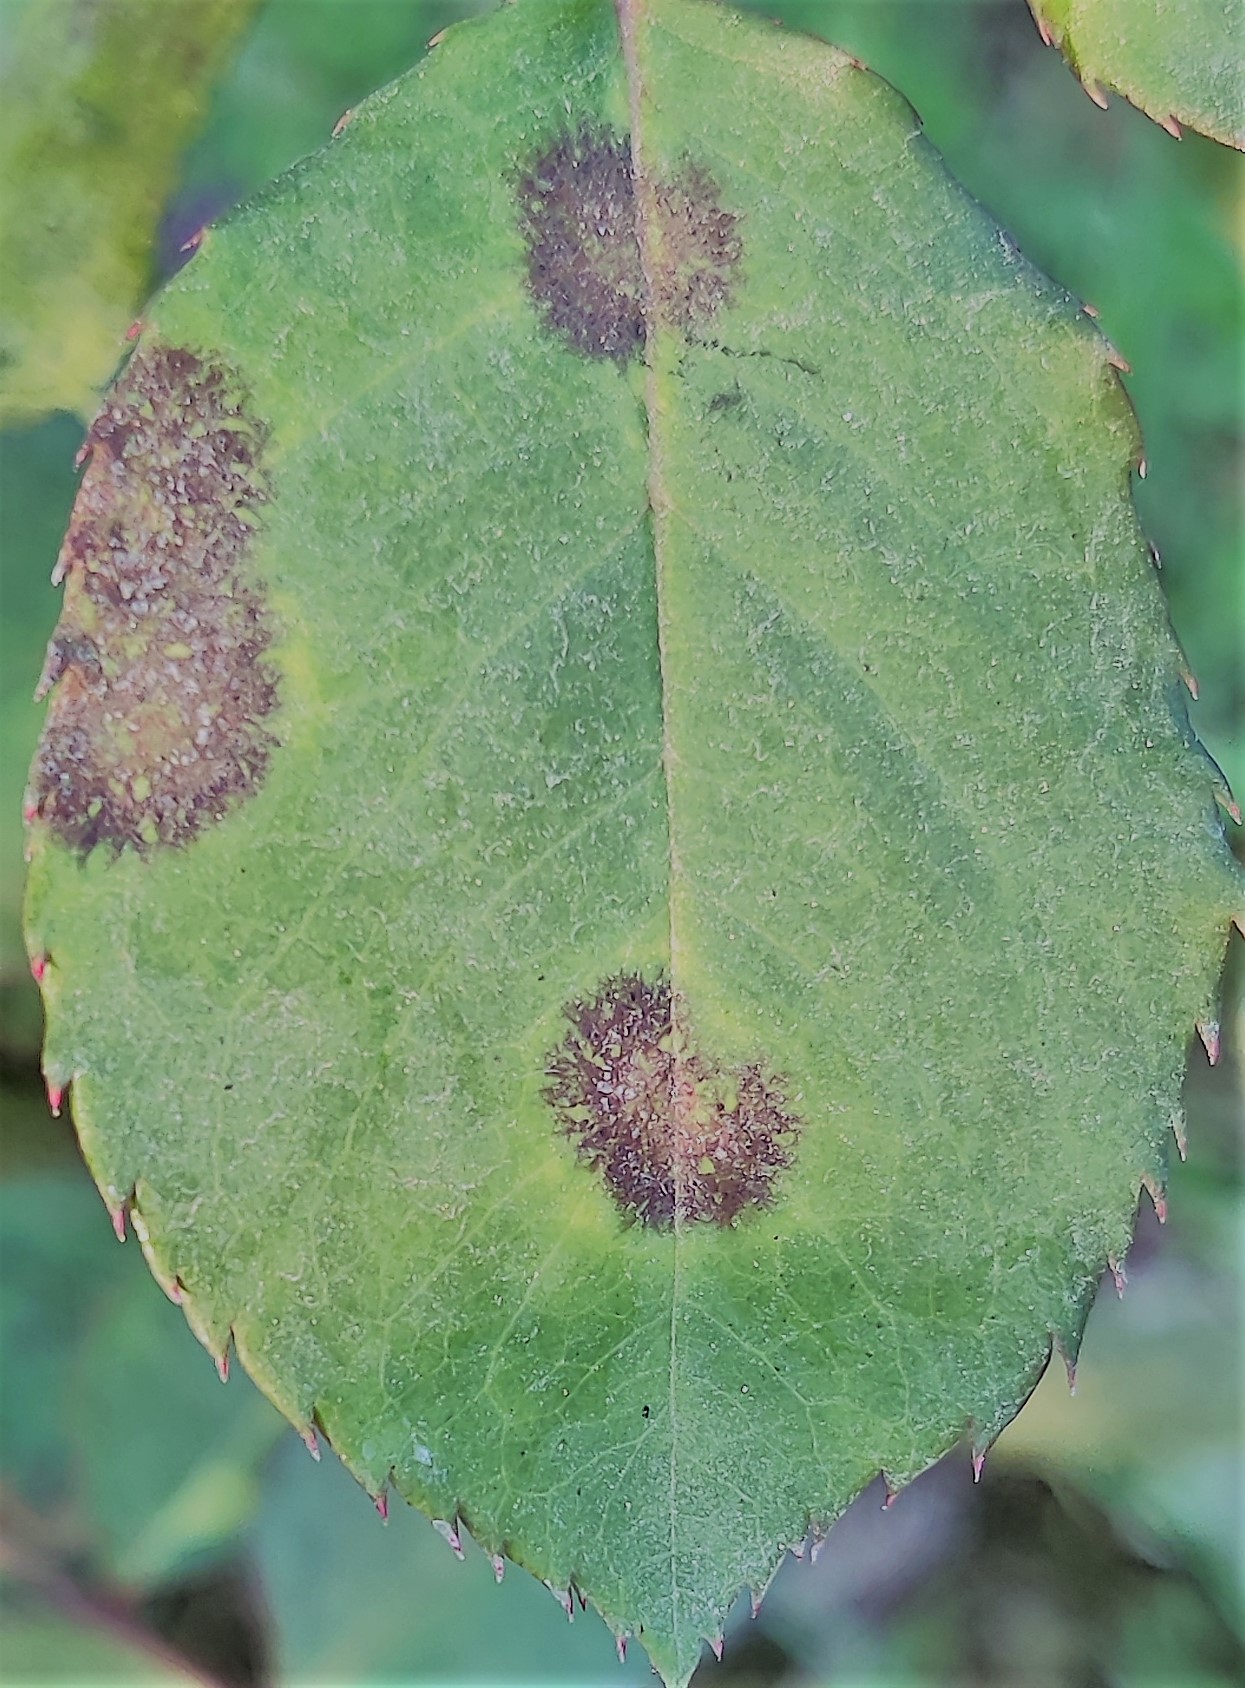
Label: Black Spot